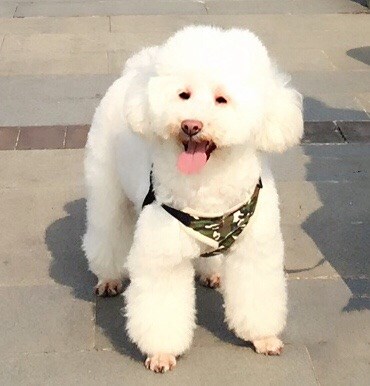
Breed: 3083-n000117-Bichon_Frise